Lashkargah

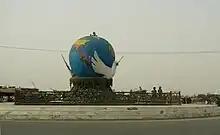
Peace Square

The city of Lashkargah has undergone large scale development in the past few years with new roads, markets and residential areas constructed. Many Afghans continue to leave their tribes and emigrate towards cities – such as Lashkargah. Government projects distributed land to the people, increasing the approximate size of the city. Modern architecture and building methods are more common, now, here than Mud squats and other more traditional Afghan architecture. The former Governor of Helmand province, Gulab Mangal, funded large scale development of the city, the Governor's office and Justice Department have been recently renovated, new Police Headquarters and Eidgah have also been funded. Unlike much of Afghanistan the roads in Lashkargah are generally paved with asphalt. International Organizations and PRT in Lashkargah have helped to complete rehabilitation and infrastructure projects such as building: schools, roads and parks.